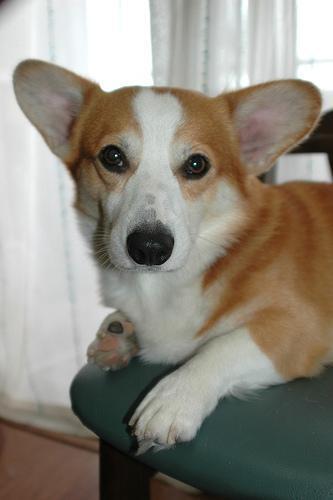
Pembroke